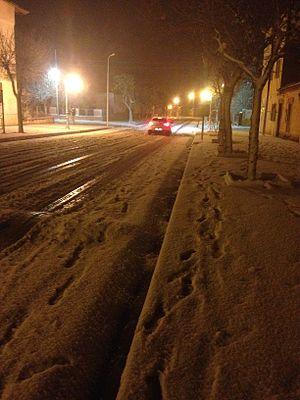
la neige , Aflou
Aflou est une commune d’Algérie faisant partie de la wilaya de Laghouat. C'est la deuxième plus grande ville de la wilaya de Laghouat et l'une des villes les plus importantes dans la région, située à quasiment la même distance de Tiaret, Djelfa, Laghouat, El Bayadh, ce qui lui confère une importance stratégique dans le développement local de la région.